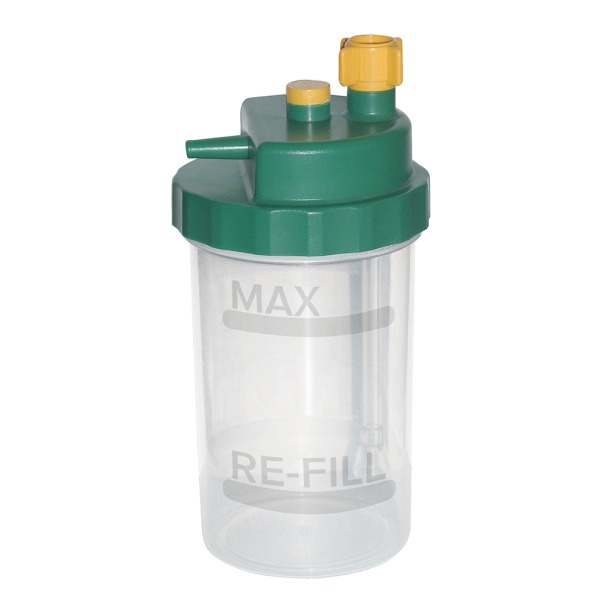
Humidifier Bottle
This Humidifier Bottle is designed for reliability and patient convenience, featuring a multi-threaded lid for a secure fit that prevents leaks. Compatible with oxygen flow rates up to 15 LPM, it includes an audible back pressure alarm at 6 psi for added safety. The translucent 500 ml jar with an easy-to-see fill line and finger grips ensures simple handling and monitoring, while the soft plastic diffuser minimizes clogging. With a green/yellow lid for easy identification, this bottle delivers durability, safety, and user-friendly design.
Brand: Medical Supplies Services
Category: Health & Beauty > Health Care > Respiratory Care > Steam Inhalers